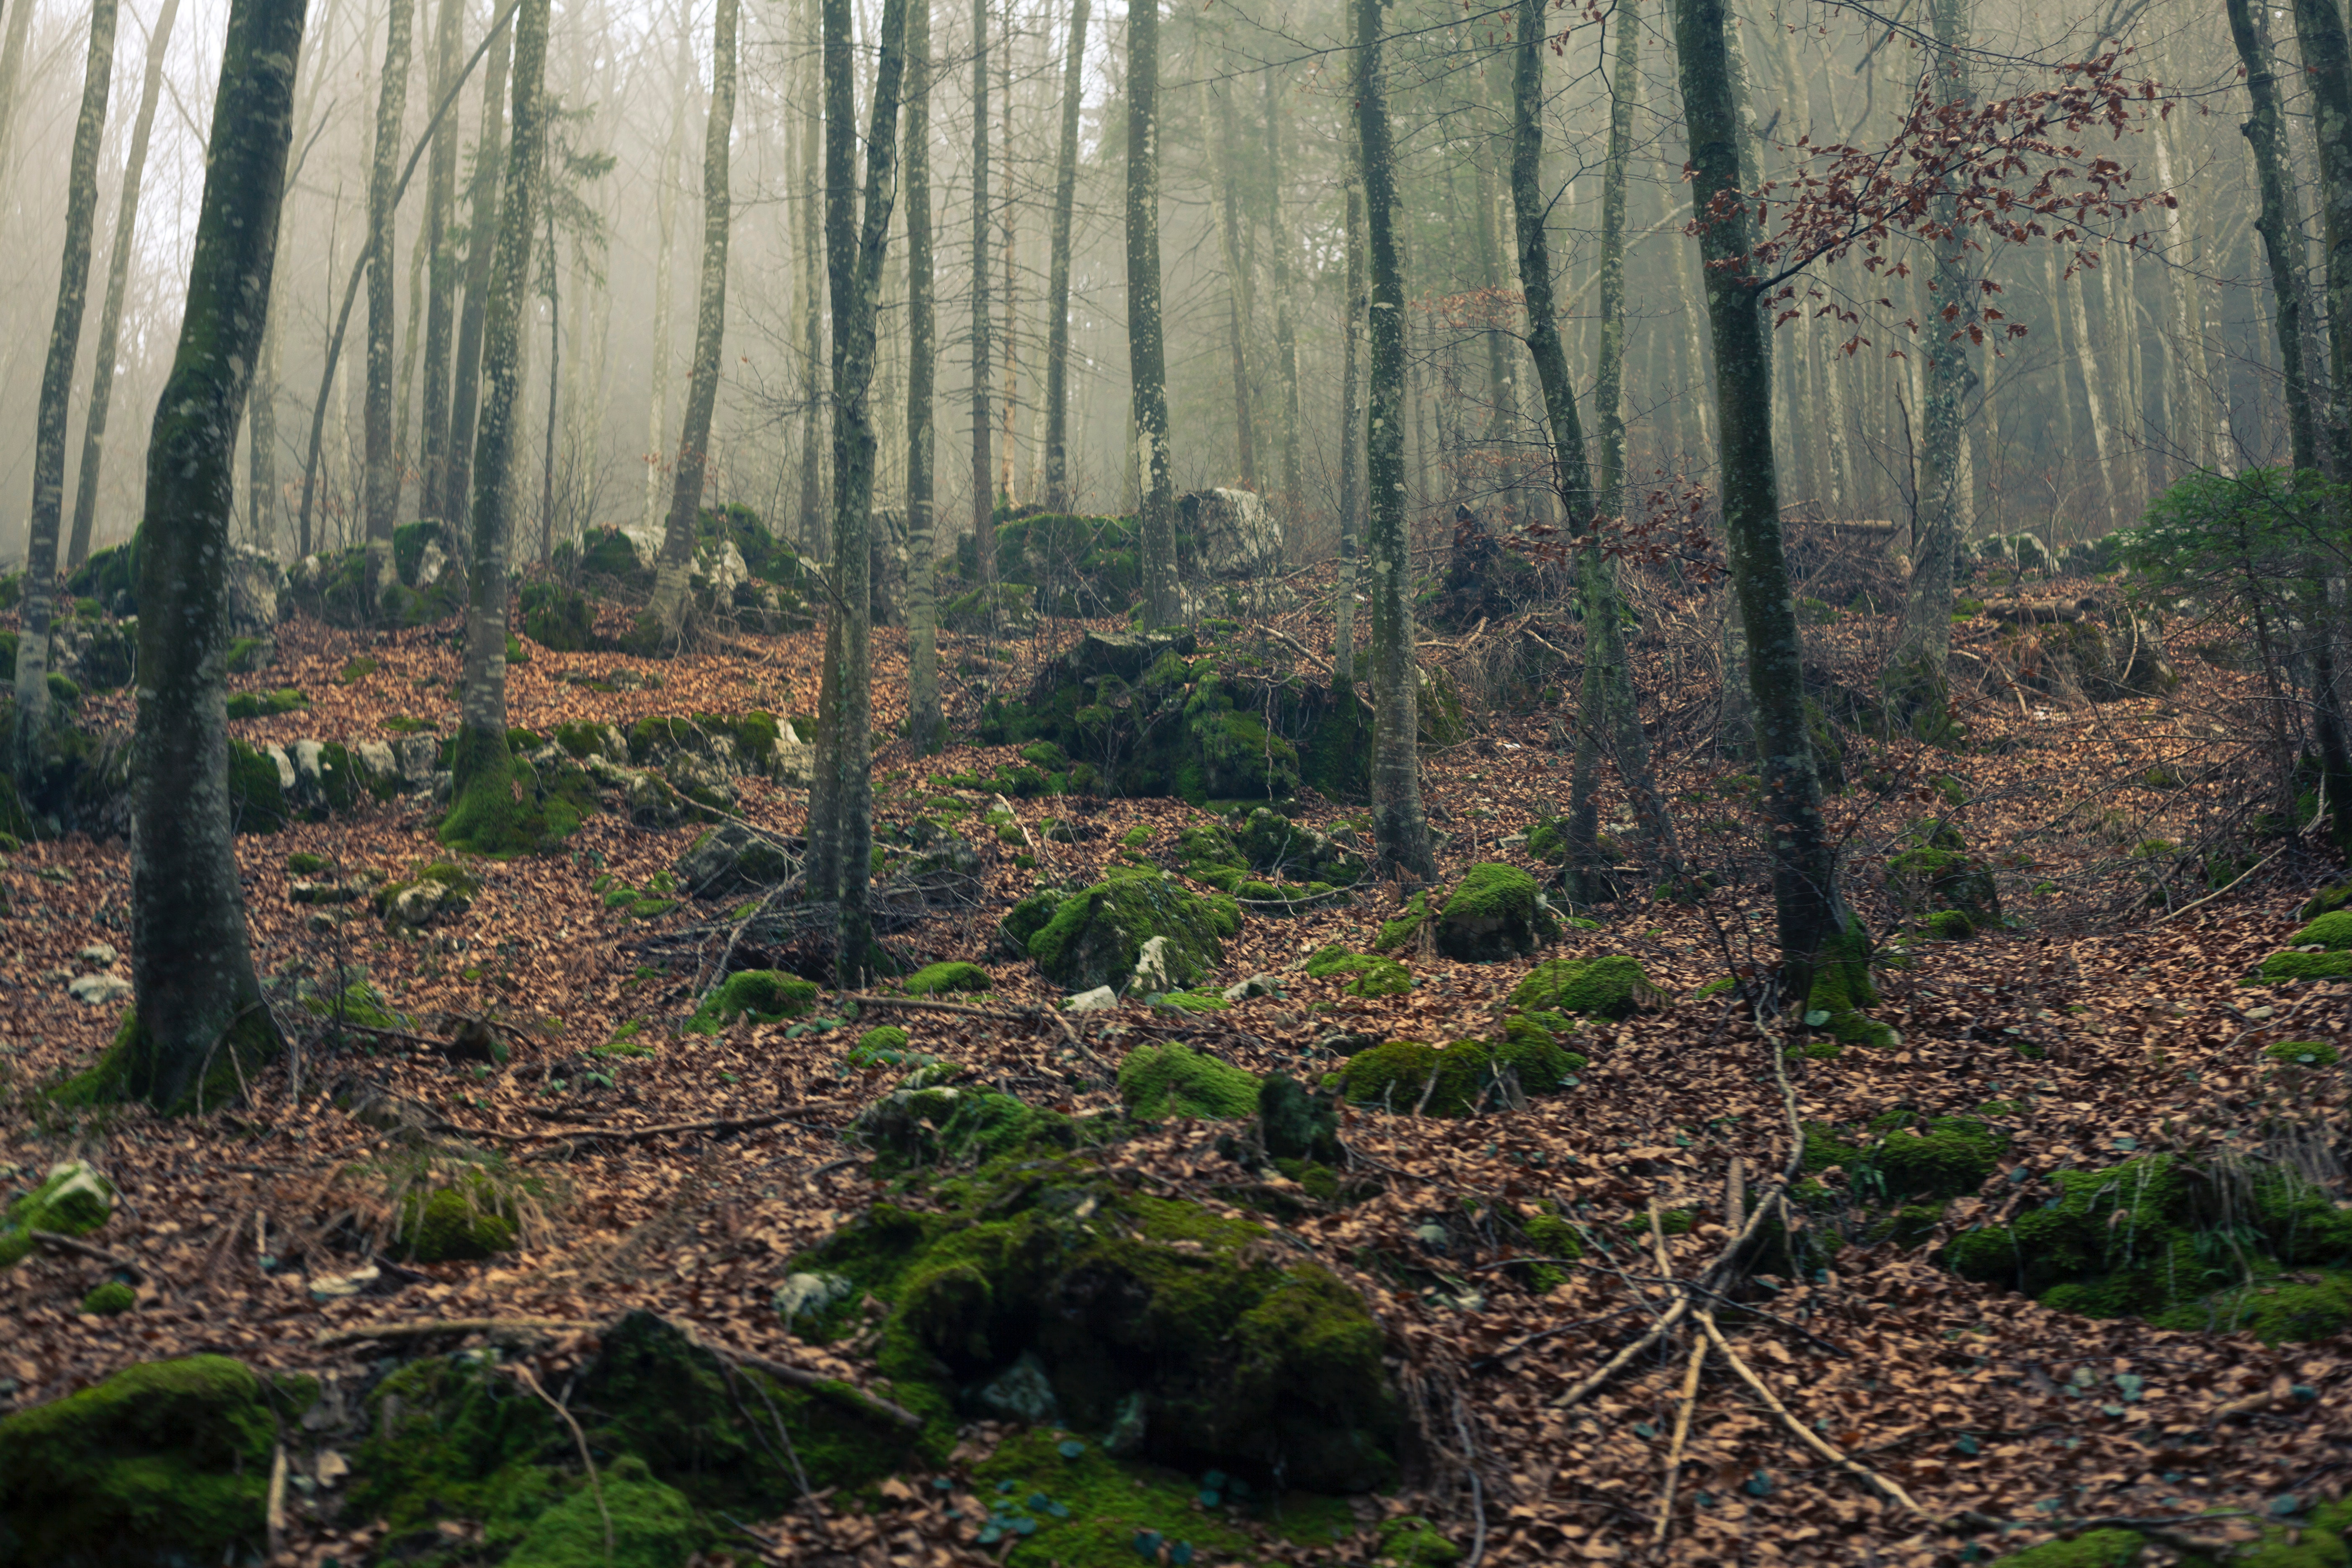
forest, tree, woodland, natural environment, old growth forest, tropical and subtropical coniferous forests, nature, Northern hardwood forest, spruce fir forest, vegetation, natural landscape, nature reserve, biome, atmospheric phenomenon, temperate broadleaf and mixed forest, temperate coniferous forest, wilderness, woody plant, valdivian temperate rain forest, plant, rainforest, plant community, trunk, jungle, deciduous, wood, sunlight, terrestrial plant, grove, landscape, soil, riparian forest, national park, moss